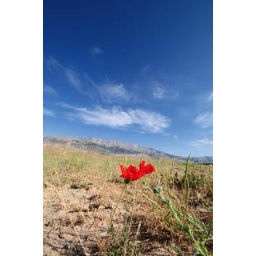
red flowers in front key area 9